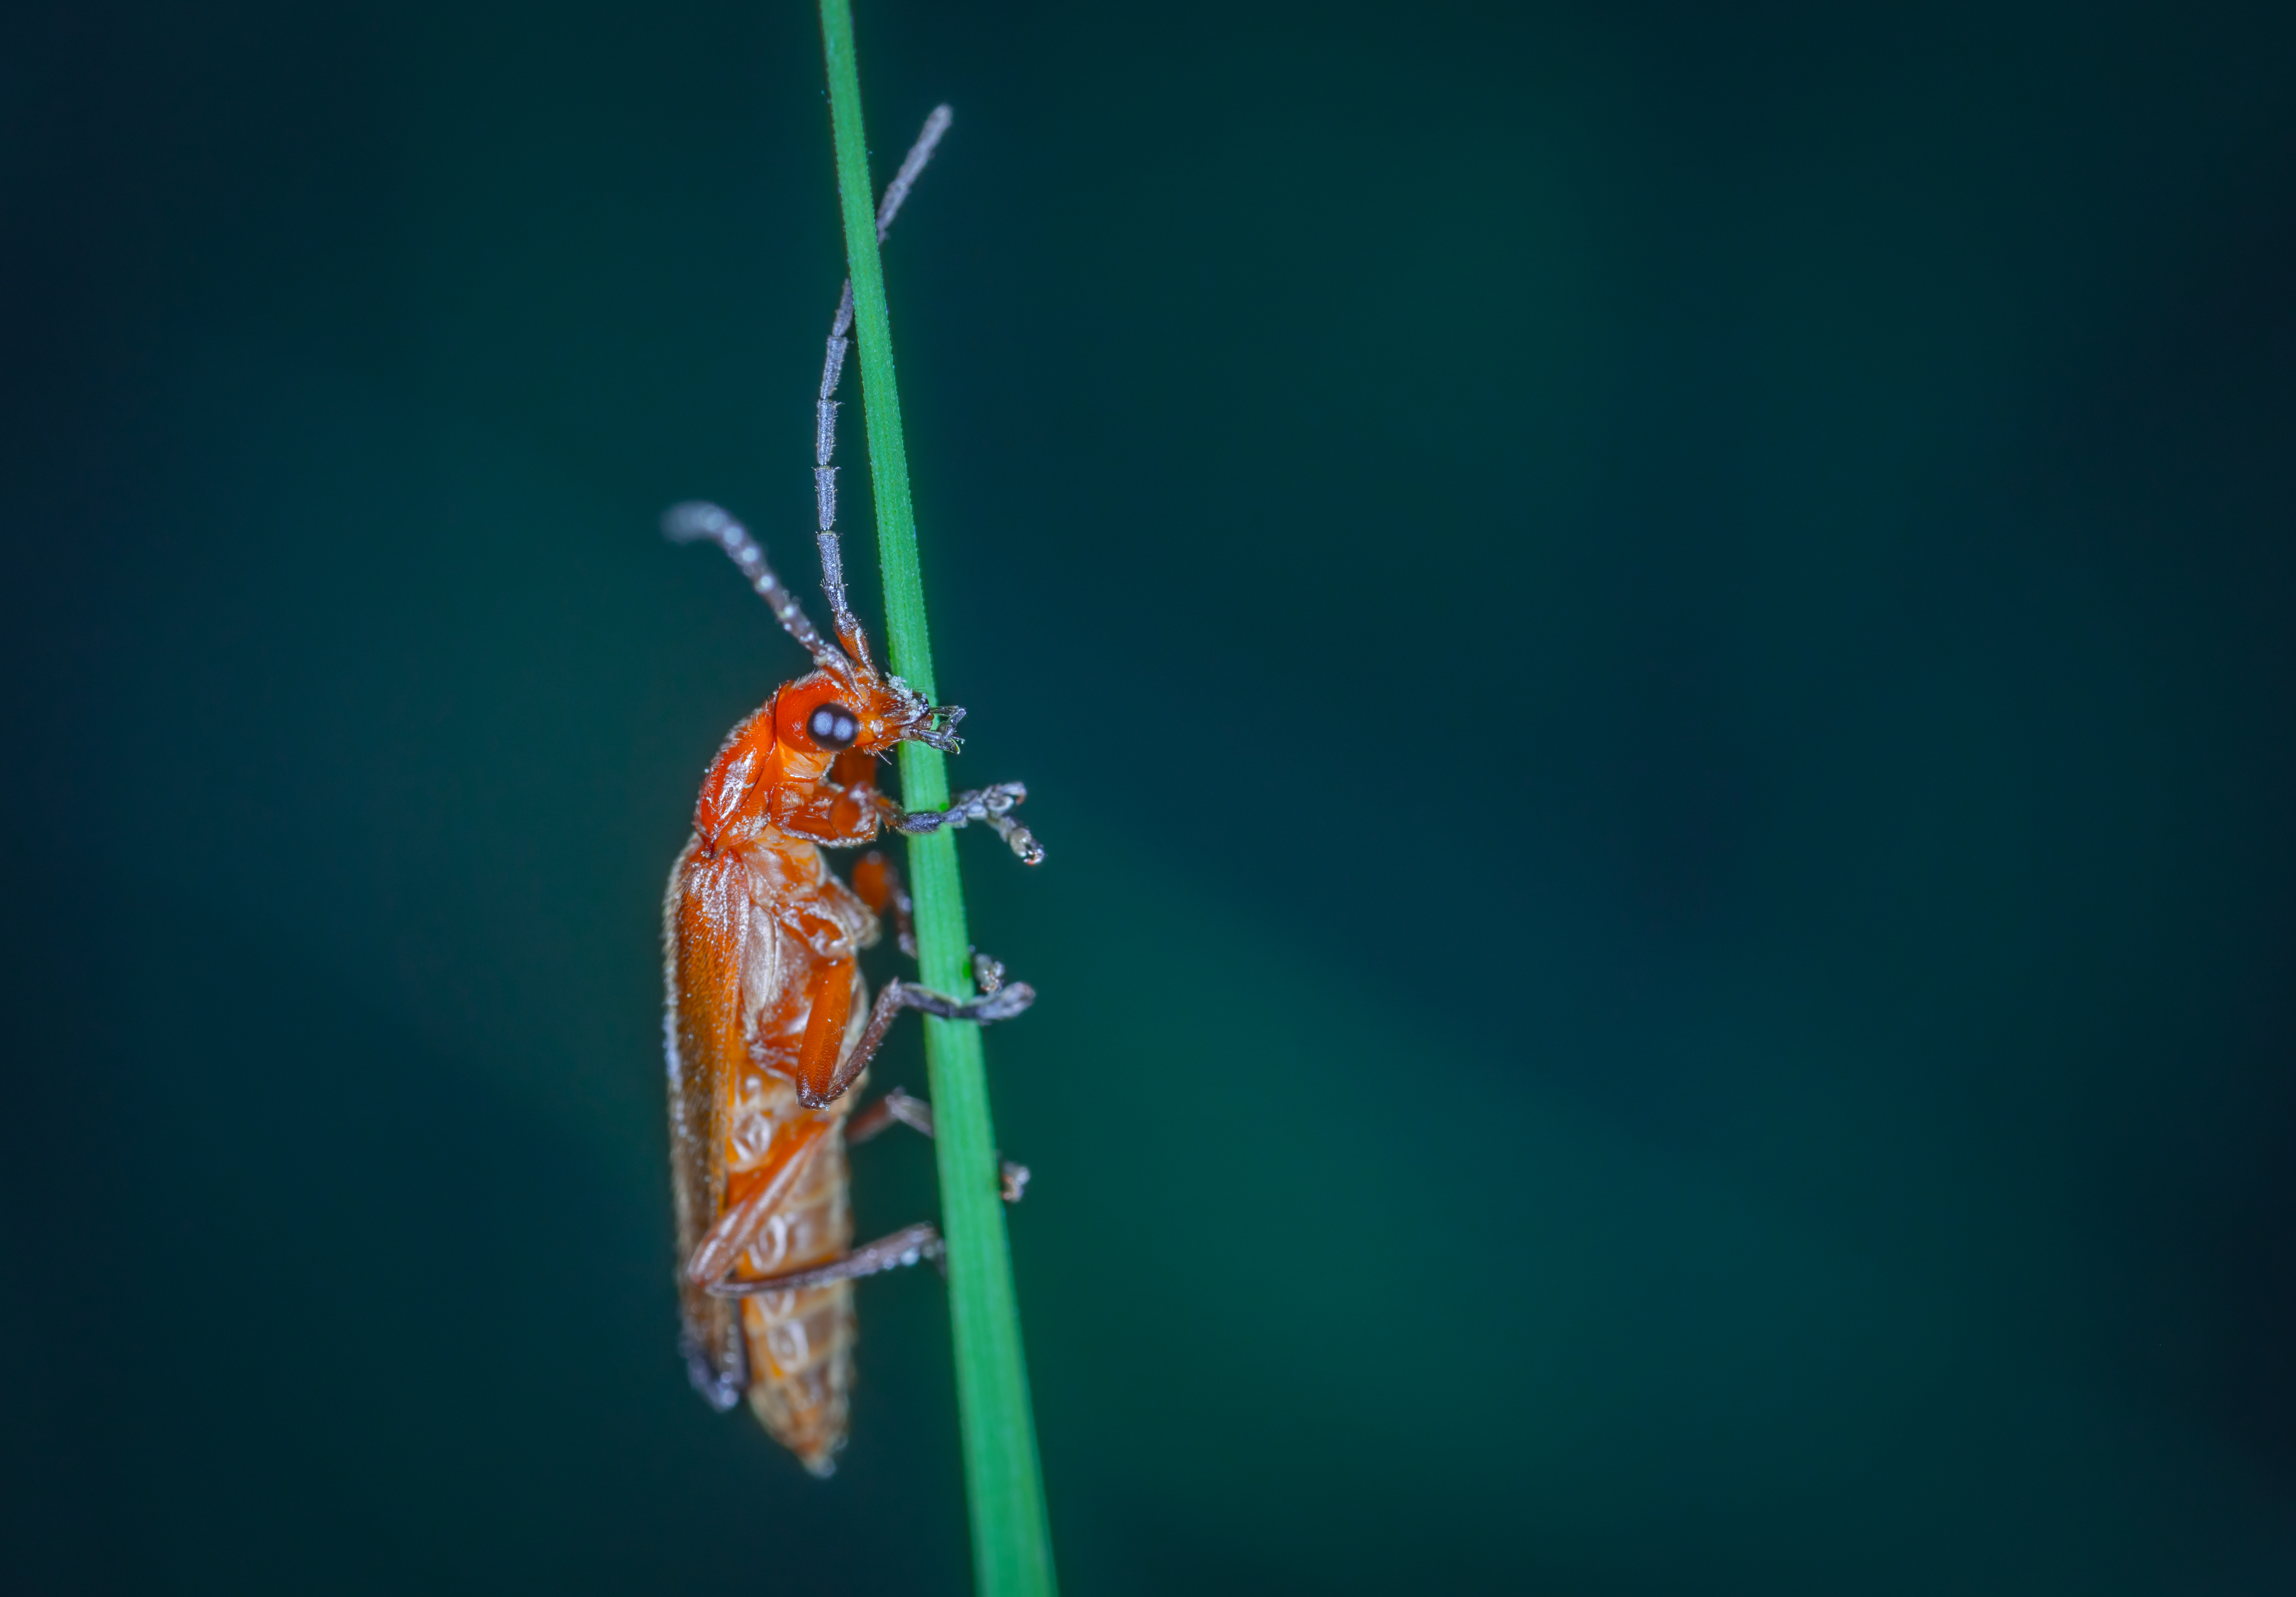
insect, macro, bug, macro photography, invertebrate, pest, close up, organism, arthropod, membrane winged insect, parasite, fly, true bugs